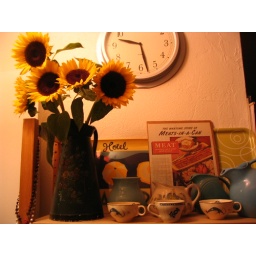
The top shelf of my kitchen cabinet. The flowers were grown by the students in our school's Ag department